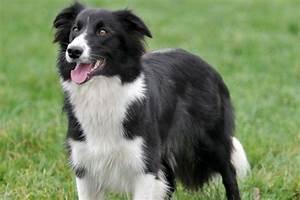
dog